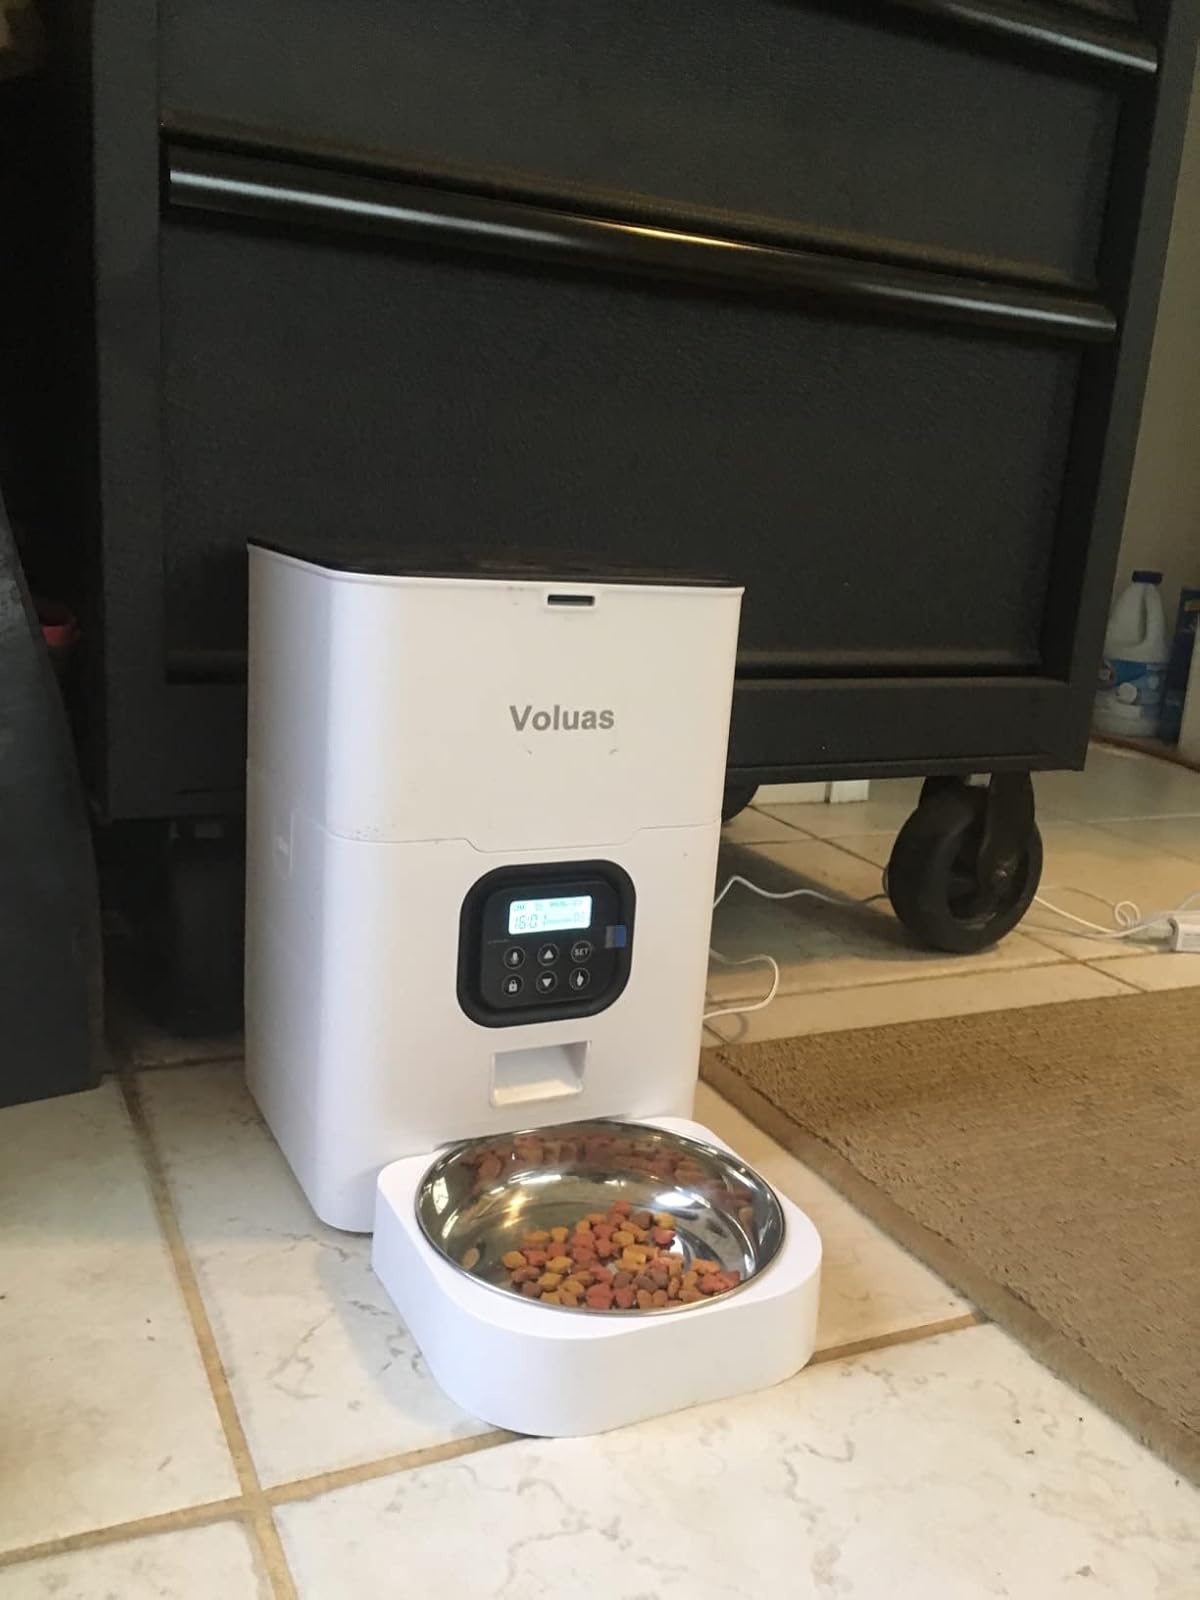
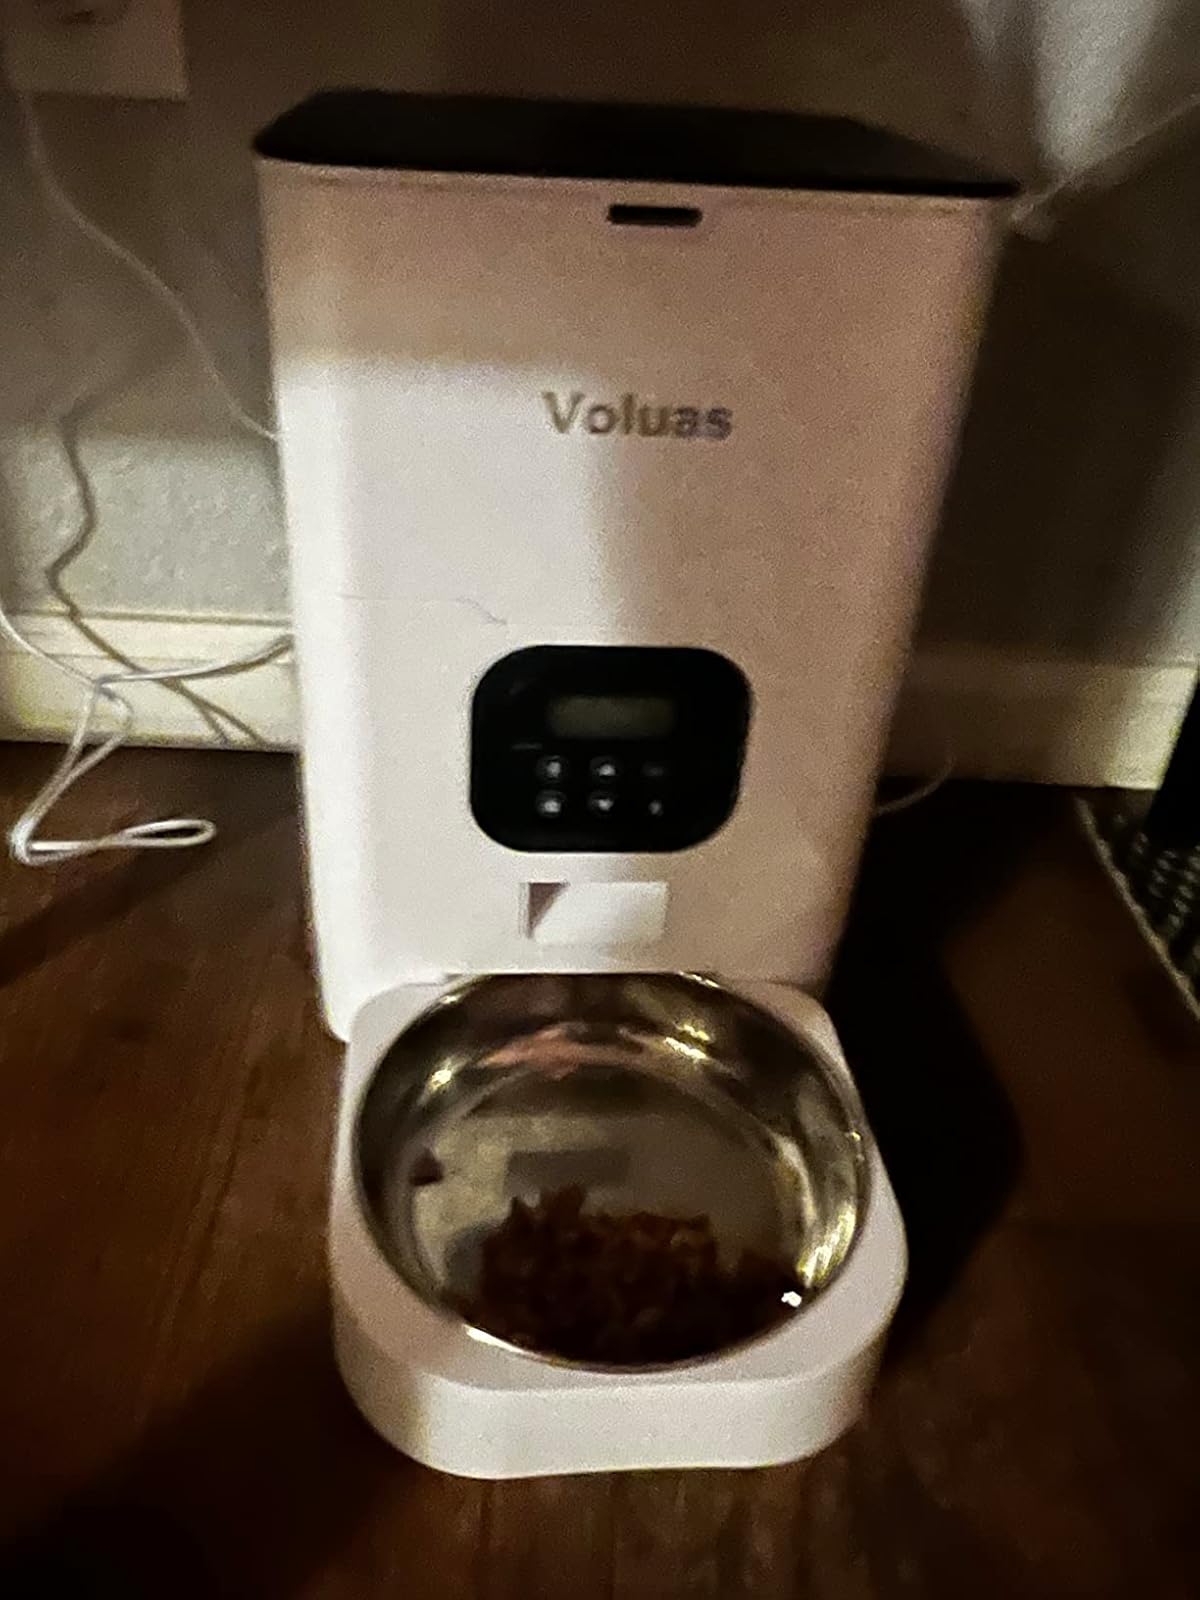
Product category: items_feeder
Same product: yes